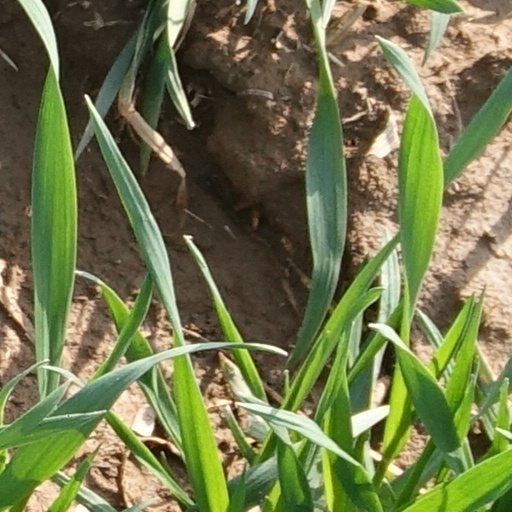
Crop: wheat